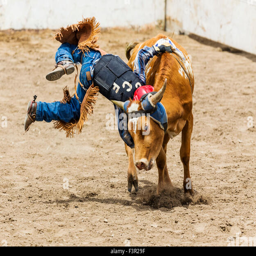
young cowboy falling from a small steer in the competition